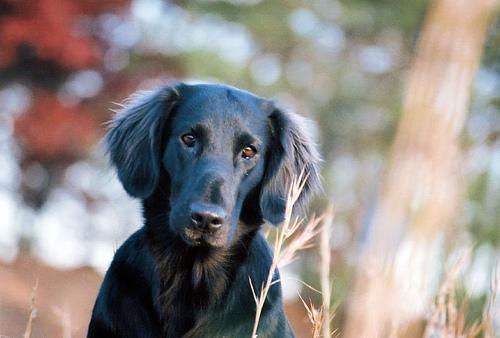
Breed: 206-n000047-flat_coated_retriever